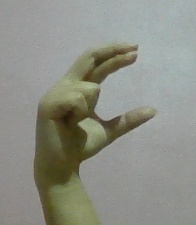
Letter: thal